The Passion (Netherlands)

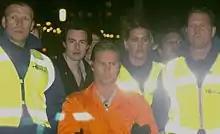
Dutch singer Danny de Munk played Jesus in 2012

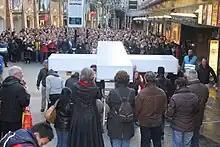
Cross bearers en route — The Passion 2012

The Rotterdam event was staged on 5 April on the Willemsplein. It was broadcast on national television and seen by 1.7 million viewers.